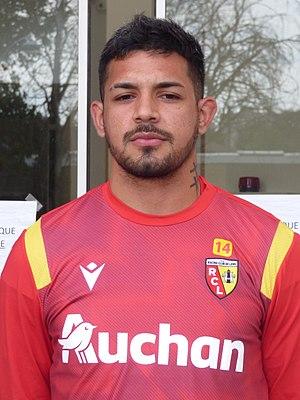
Facundo Medina lors d'un entraînement du Racing Club de Lens, le 15 juillet 2020, au centre technique et sportif de La Gaillette
Facundo Medina né le 28 mai 1999 à Buenos Aires en Argentine, est un footballeur argentin qui évolue au poste d'arrière gauche au Racing Club de Lens.